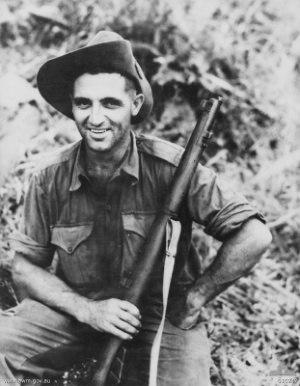
Tom Currie "Diver" Derrick, né le 20 mars 1914 et mort le 24 mai 1945, est un militaire australien ayant reçu la plus haute distinction du Commonwealth, la Croix de Victoria.